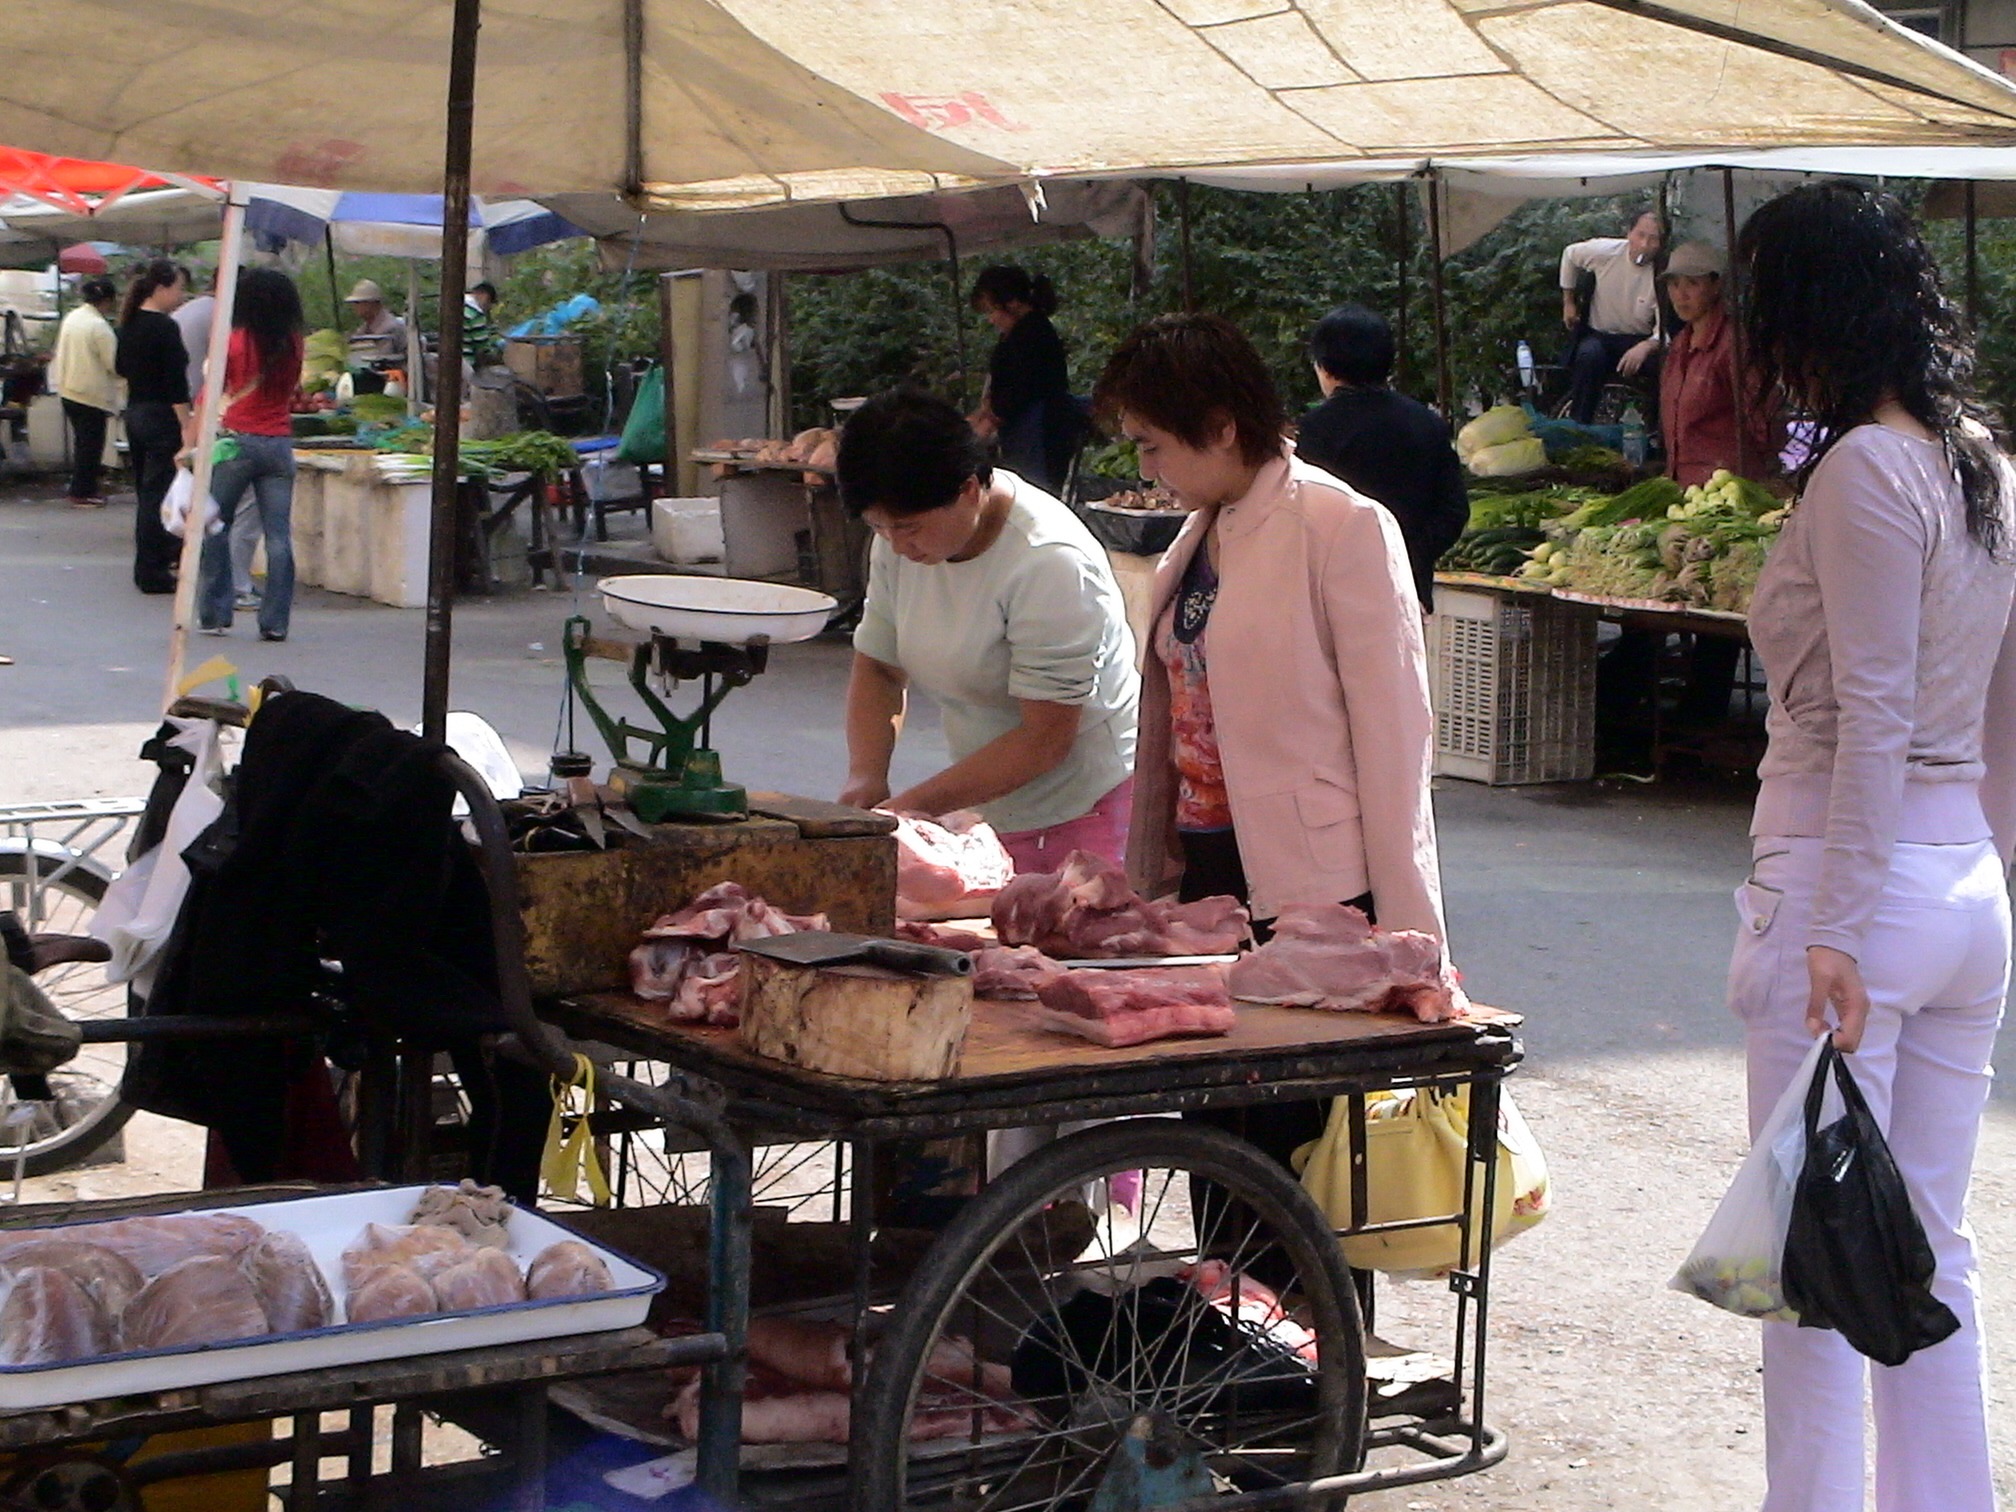
road, street, city, travel, live, food, vendor, vehicle, market, tourism, public space, laugh, cheerful, happy, street food, china, fair, satisfied, look forward, market day, human settlement, fengcheng, live normal, rural population